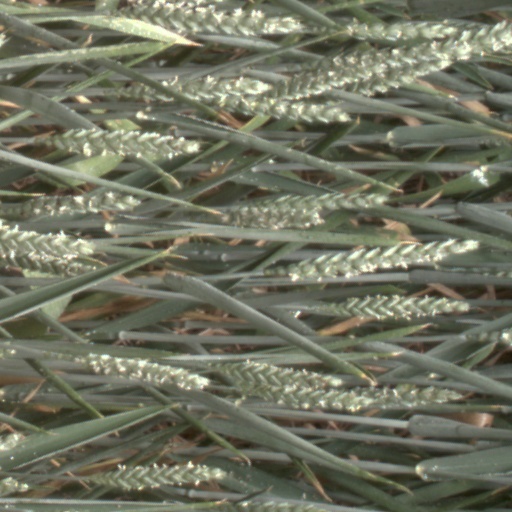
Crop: wheat